Okmulgee, Oklahoma

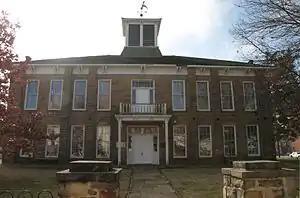
Muscogee (Creek) Nation Council House. Former capitol of the Muscogee (Creek) Nation. March 9, 2017.

The City of Okmulgee government has a City Council composed of five members: a council member "at-large" who serves as the Mayor, and one council member from each of the City's four wards. A City Manager is in charge of directing the day-to-day operations of the City in order to carry out the policies established by the City Council. City Hall is at 111 E 4th Street downtown.